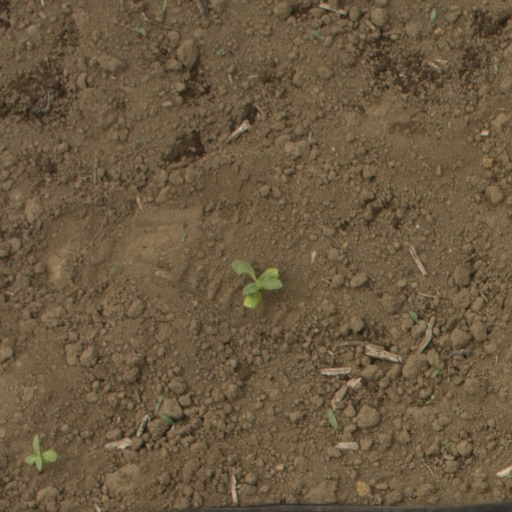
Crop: Jerusalem artichoke